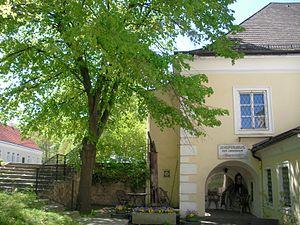
Am Brunnen vor dem Tore est le premier vers d'un lied allemand, connu autant comme chanson populaire, que comme mélodie artistique.